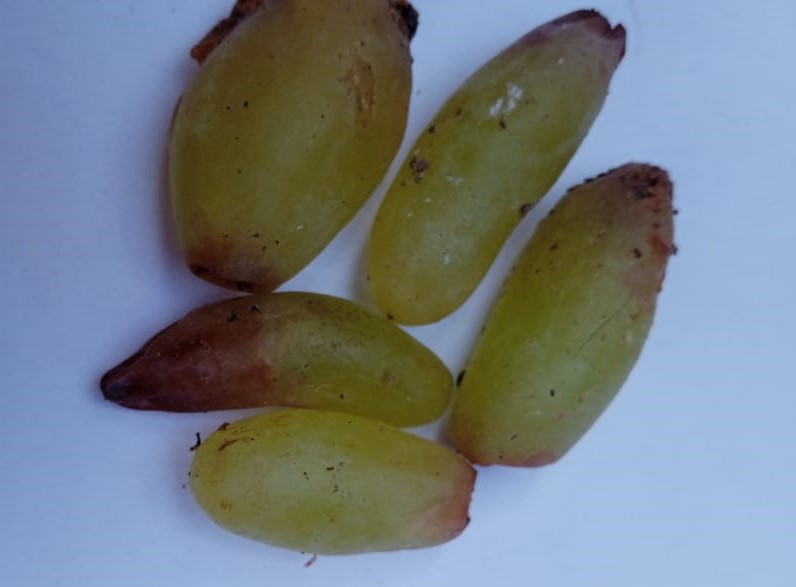
Fruit: grape
Condition: rotten